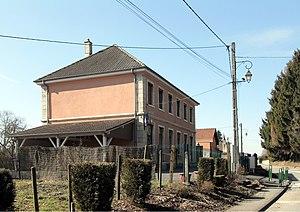
La mairie de Grosne
Grosne est une commune française située dans le département du Territoire de Belfort, en région Bourgogne-Franche-Comté. Elle fait partie du canton de Grandvillars. Au dernier recensement de 2017, le village comptait 329 habitants alors qu'il en regroupait 309 en 1803. Il est situé à 15 km de Belfort, à l'écart des routes principales et à 360 m au-dessus du niveau de la mer. Ses habitants sont appelés les Grosnois.